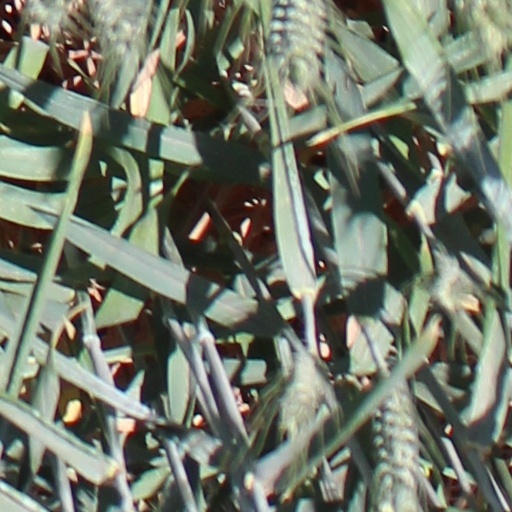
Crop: wheat